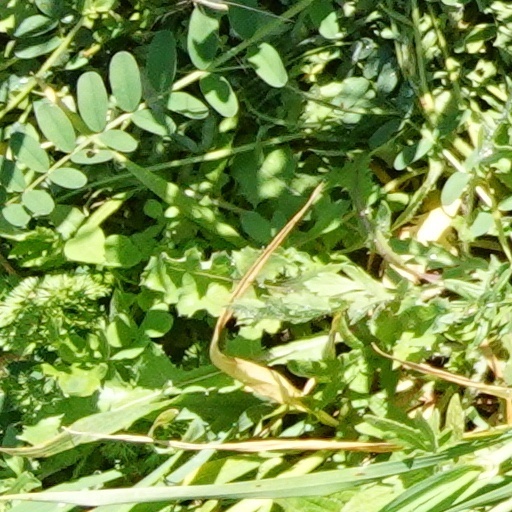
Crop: wheat